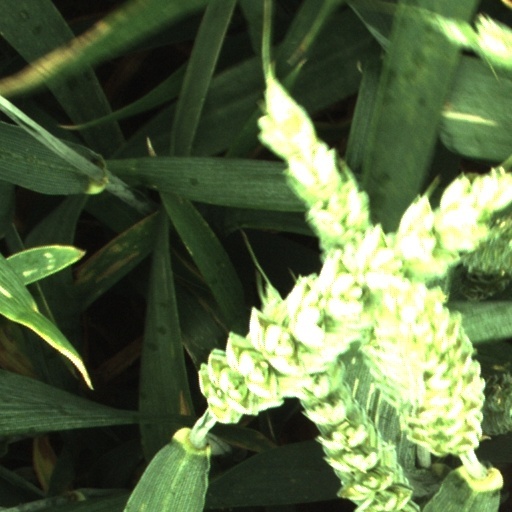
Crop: wheat